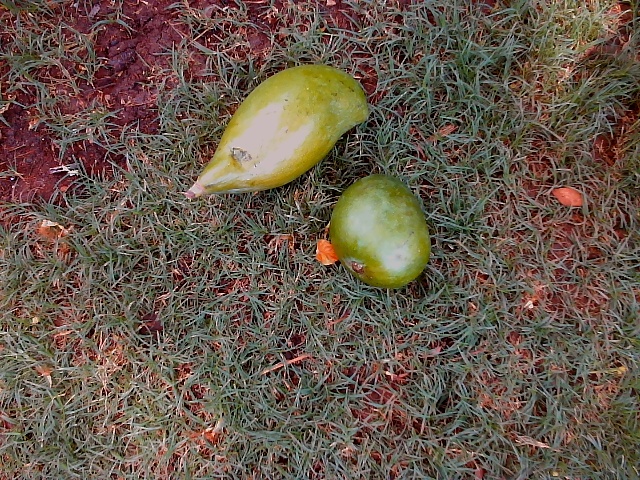
Label: Raw_Mango